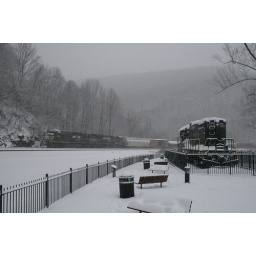
train eventually stalled at MG Tower and was pushed up the hill by trailing 23MJanuary 26, 2011